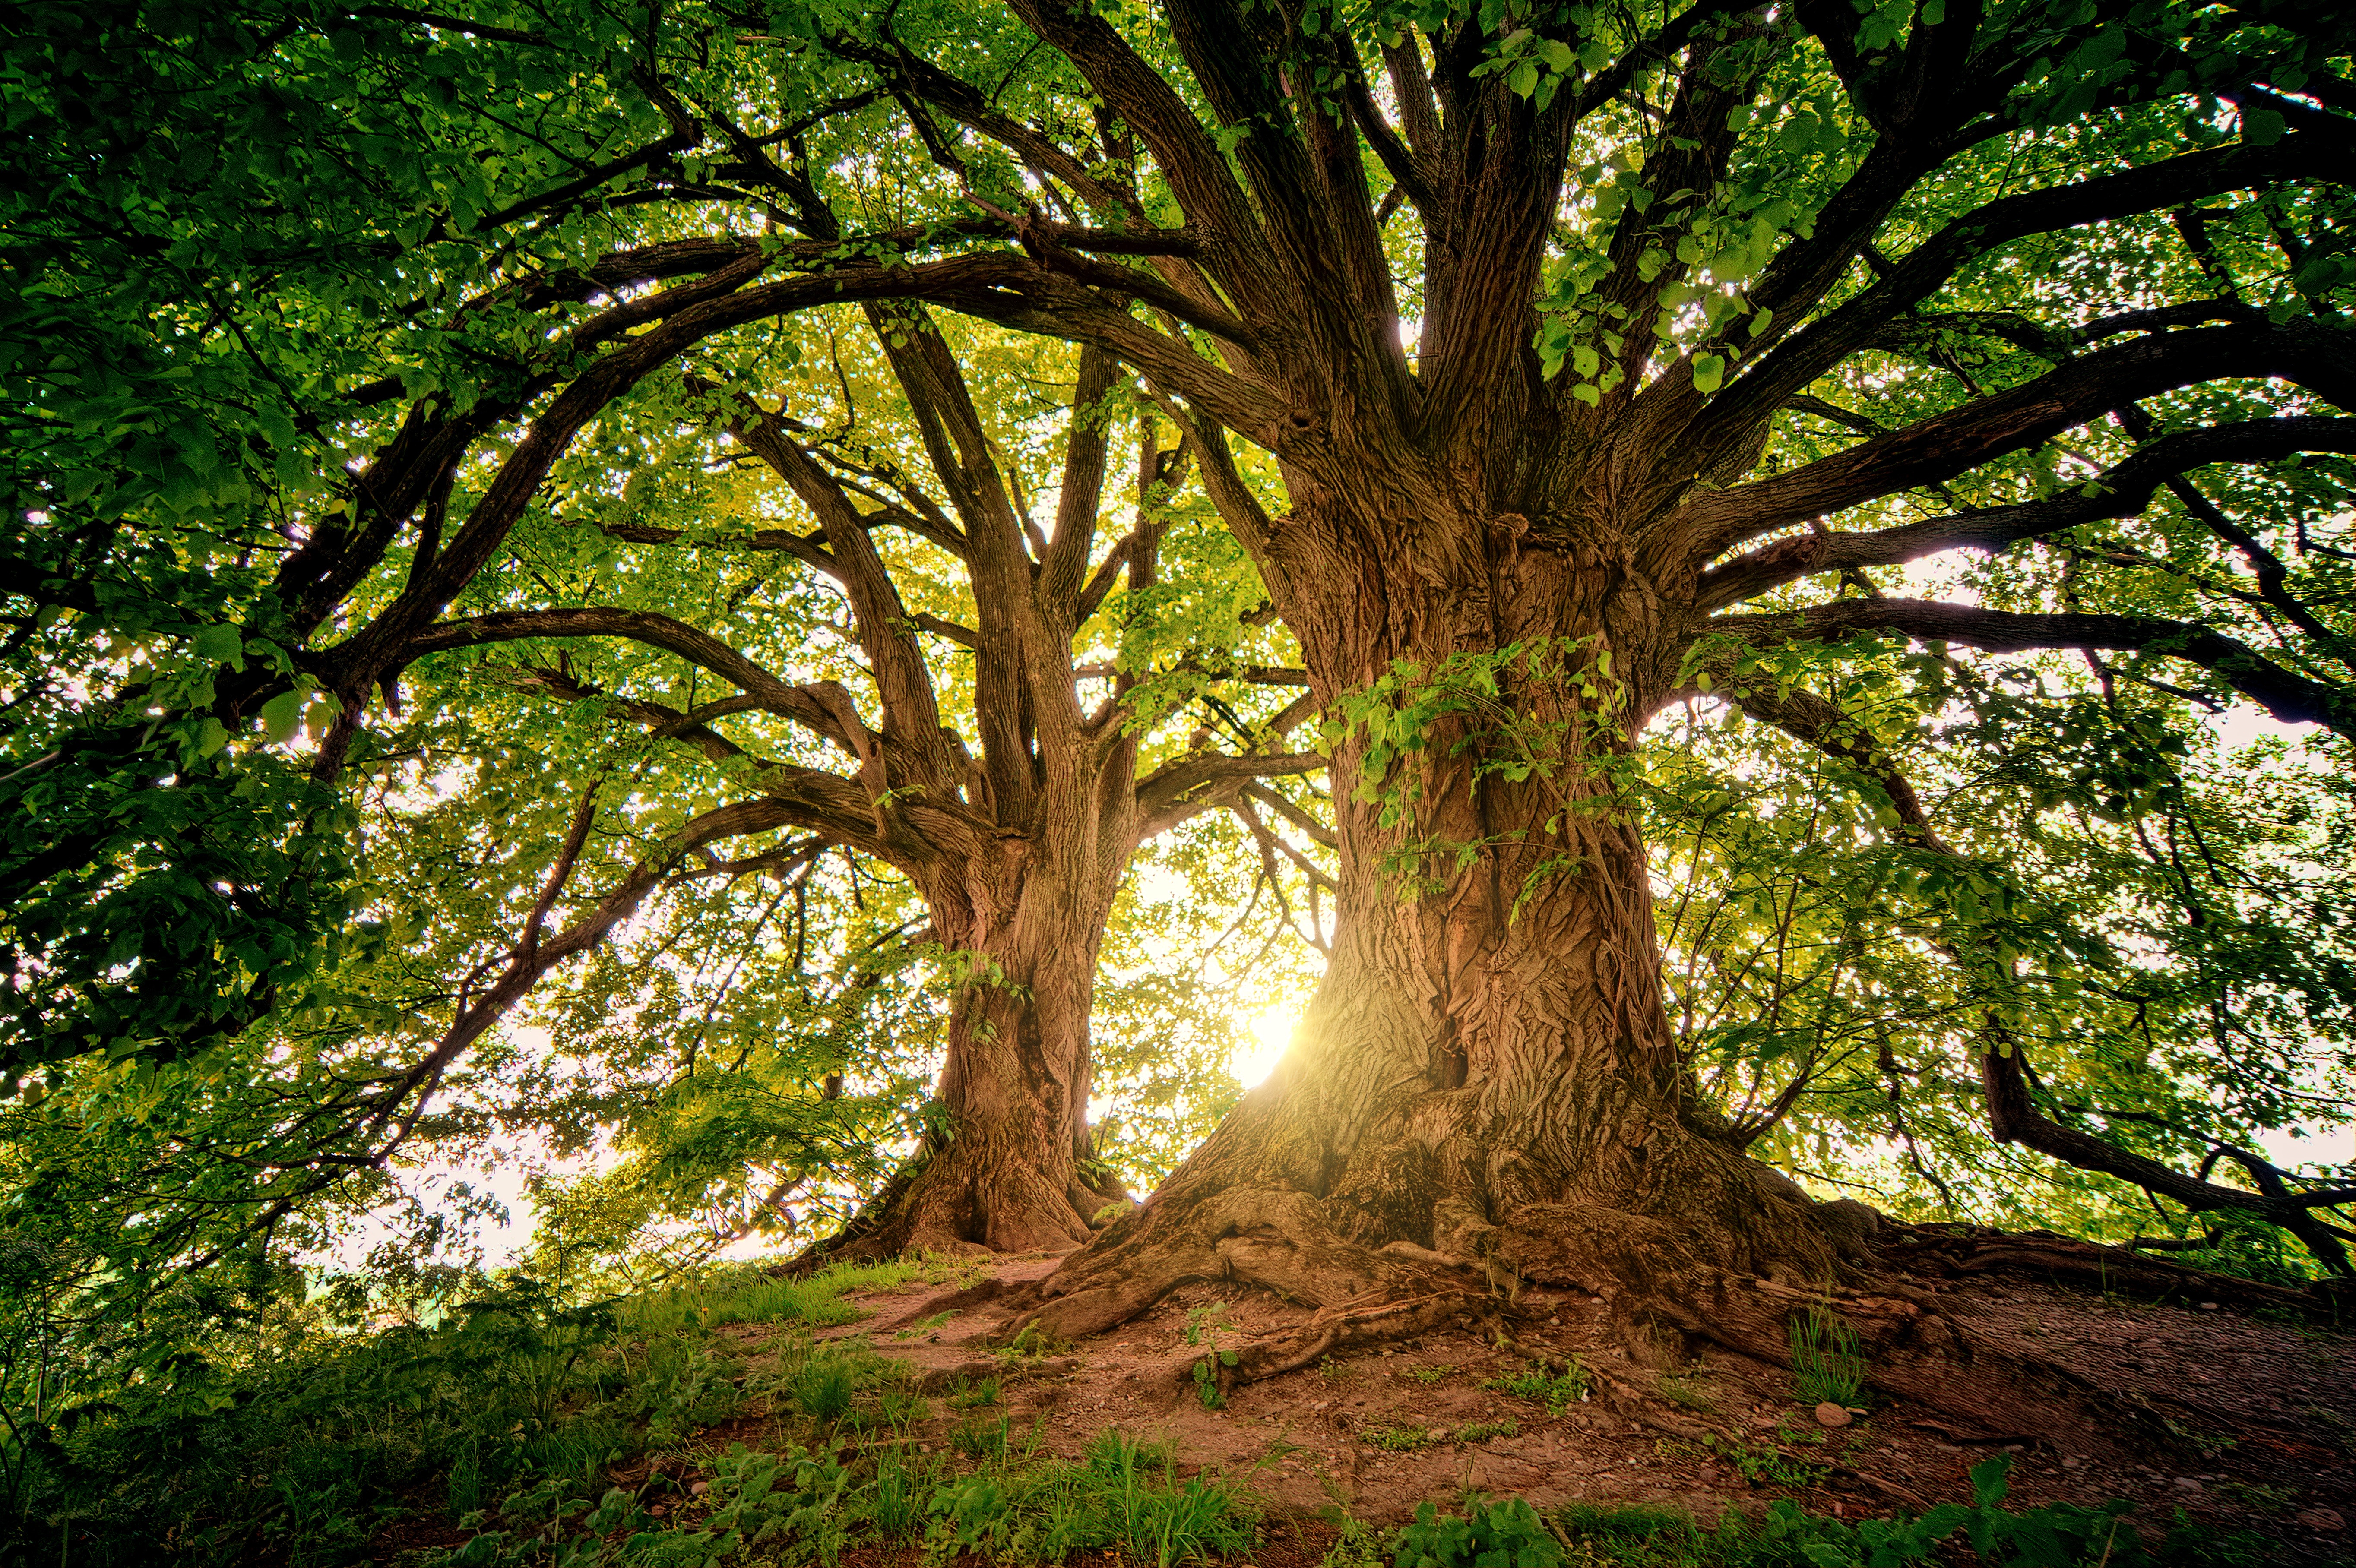
tree, nature, natural landscape, vegetation, woody plant, green, natural environment, trunk, old growth forest, plant, woodland, light, branch, sunlight, forest, nature reserve, biome, leaf, grove, botany, grass, temperate broadleaf and mixed forest, valdivian temperate rain forest, deciduous, terrestrial plant, jungle, landscape, plant stem, wood, root, tropical and subtropical coniferous forests, temperate coniferous forest, oak, Bigtree, California live oak, Tints and shades